Carcinus maenas

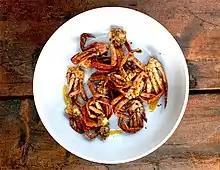
Buttered green crab legs

In its native range, European green crab is mostly used as an ingredient in soups and sauces. However, the closely related Mediterranean green crab ("C. aestuarii") has a thriving culinary market in Italy, where fishermen known as "moecante" cultivate soft-shell green crabs ( in Venetian, in Italian) and sell hard-shell crabs for their roe. Several groups in New England have successfully adapted these methods to produce soft-shell green crabs from the invasive species.